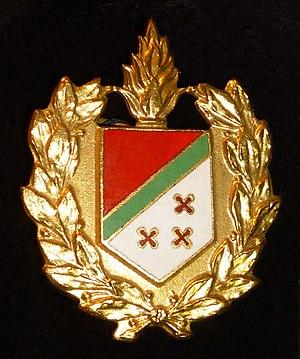
L'armée katangaise a été créée sous le nom de Gendarmerie katangaise après la sécession du Katanga le 11 juillet 1960, et ce pour défendre l'indépendance de l'État du Katanga.